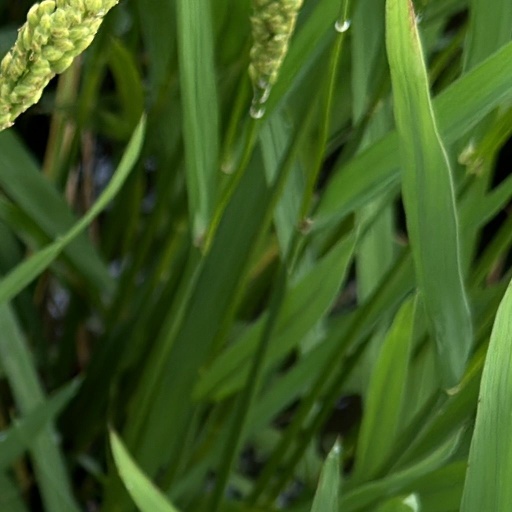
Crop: rice